Port of New York and New Jersey

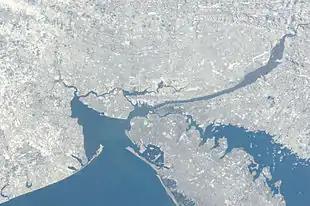
NASA image of the greater Newark and New York area, including the port district

Encompassing an area within an approximate radius of the Statue of Liberty National Monument, the port district comprises all or part of seventeen counties in the region. The nine that are completely within the district are Hudson, Bergen, Essex, Union (in New Jersey), and the five boroughs of New York City, which are coterminous with the counties of New York, Bronx, Kings, Queens, and Richmond. Abutting sections of Passaic, Middlesex, Monmouth, Morris, and Somerset in New Jersey, and Nassau, Westchester, and Rockland in New York are also within the district.